Sherwani

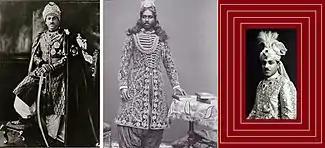

The sherwani originated in the early 19th century. It was originally associated with Muslim aristocracy during the period of British rule. According to Emma Tarlo, the sherwani evolved from a Persian cape (balaba or chapkan), which was gradually given a more Indian form ("angarkha"), and finally developed into the sherwani, with buttons down the front, following European fashion. It originated in 19th century British India as the European style court dress of regional Mughal nobles of northern India. It appeared first at Lucknow in the 1820s. It was gradually adopted by the rest of the royalty and aristocracy of the Indian subcontinent, and later by the general population, as a more evolved form of occasional traditional attire.